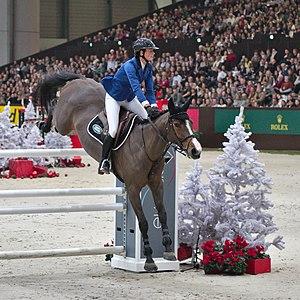
Nice Stéphanie est une jument de robe baie, du stud-book Selle suédois, montée en saut d'obstacles par Pénélope Leprévost.